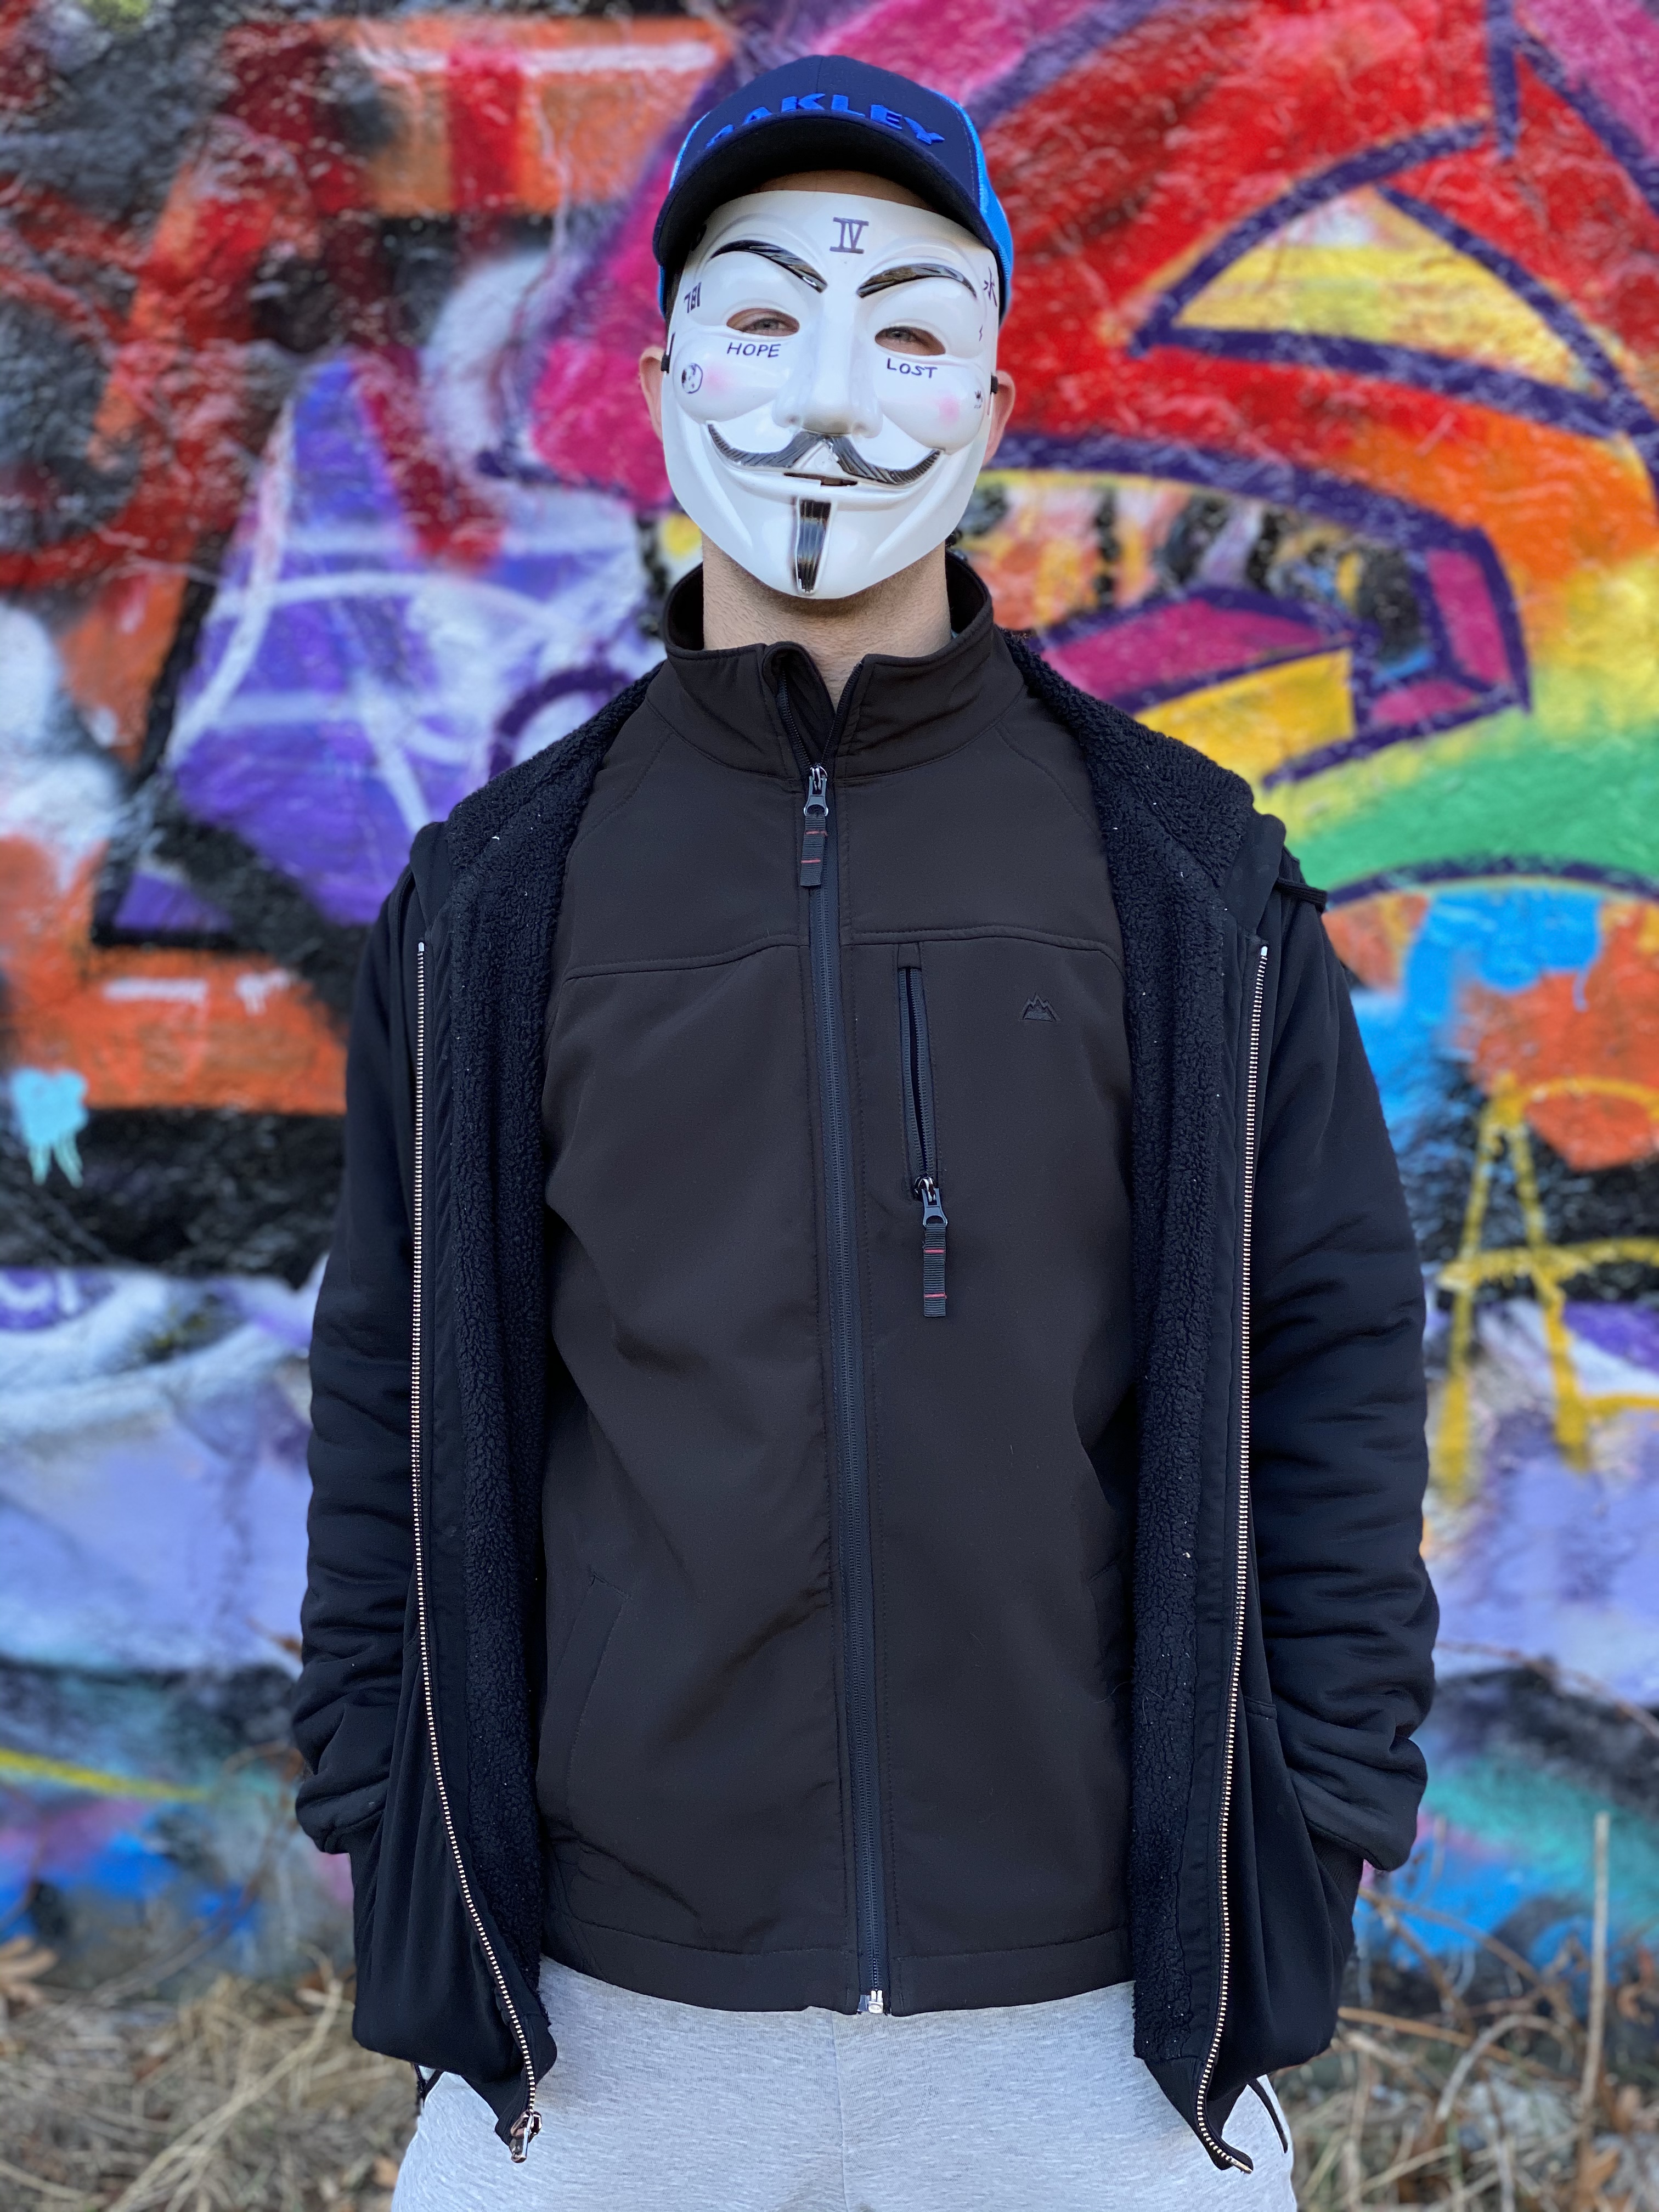
Yungshade, talent, rap, rapper, music, hip hop, song, musician, pop, cover, singer, rock, spotify, strange, weird, youtuber, youtube, vlogger, guy, man, purple, textile, sleeve, cool, street fashion, art, paint, artist, jacket, magenta, electric blue, fashion design, event, visual arts, winter, graffiti, eyewear, fur, smile, costume, top, mural, pattern